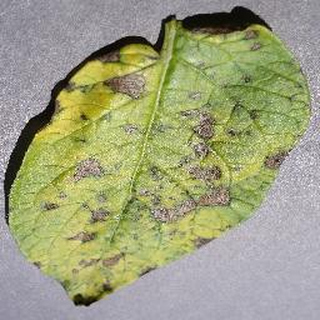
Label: potato_early_blight